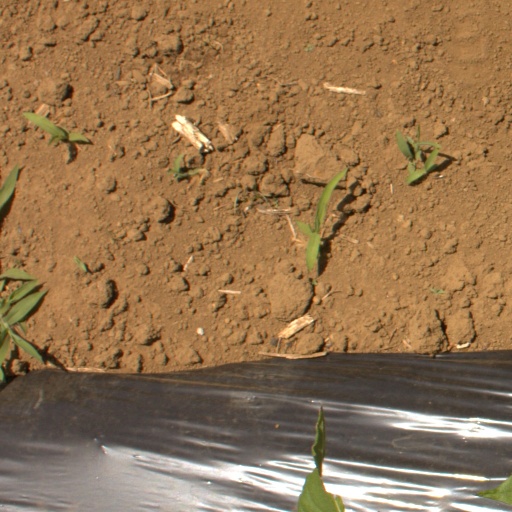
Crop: Jerusalem artichoke